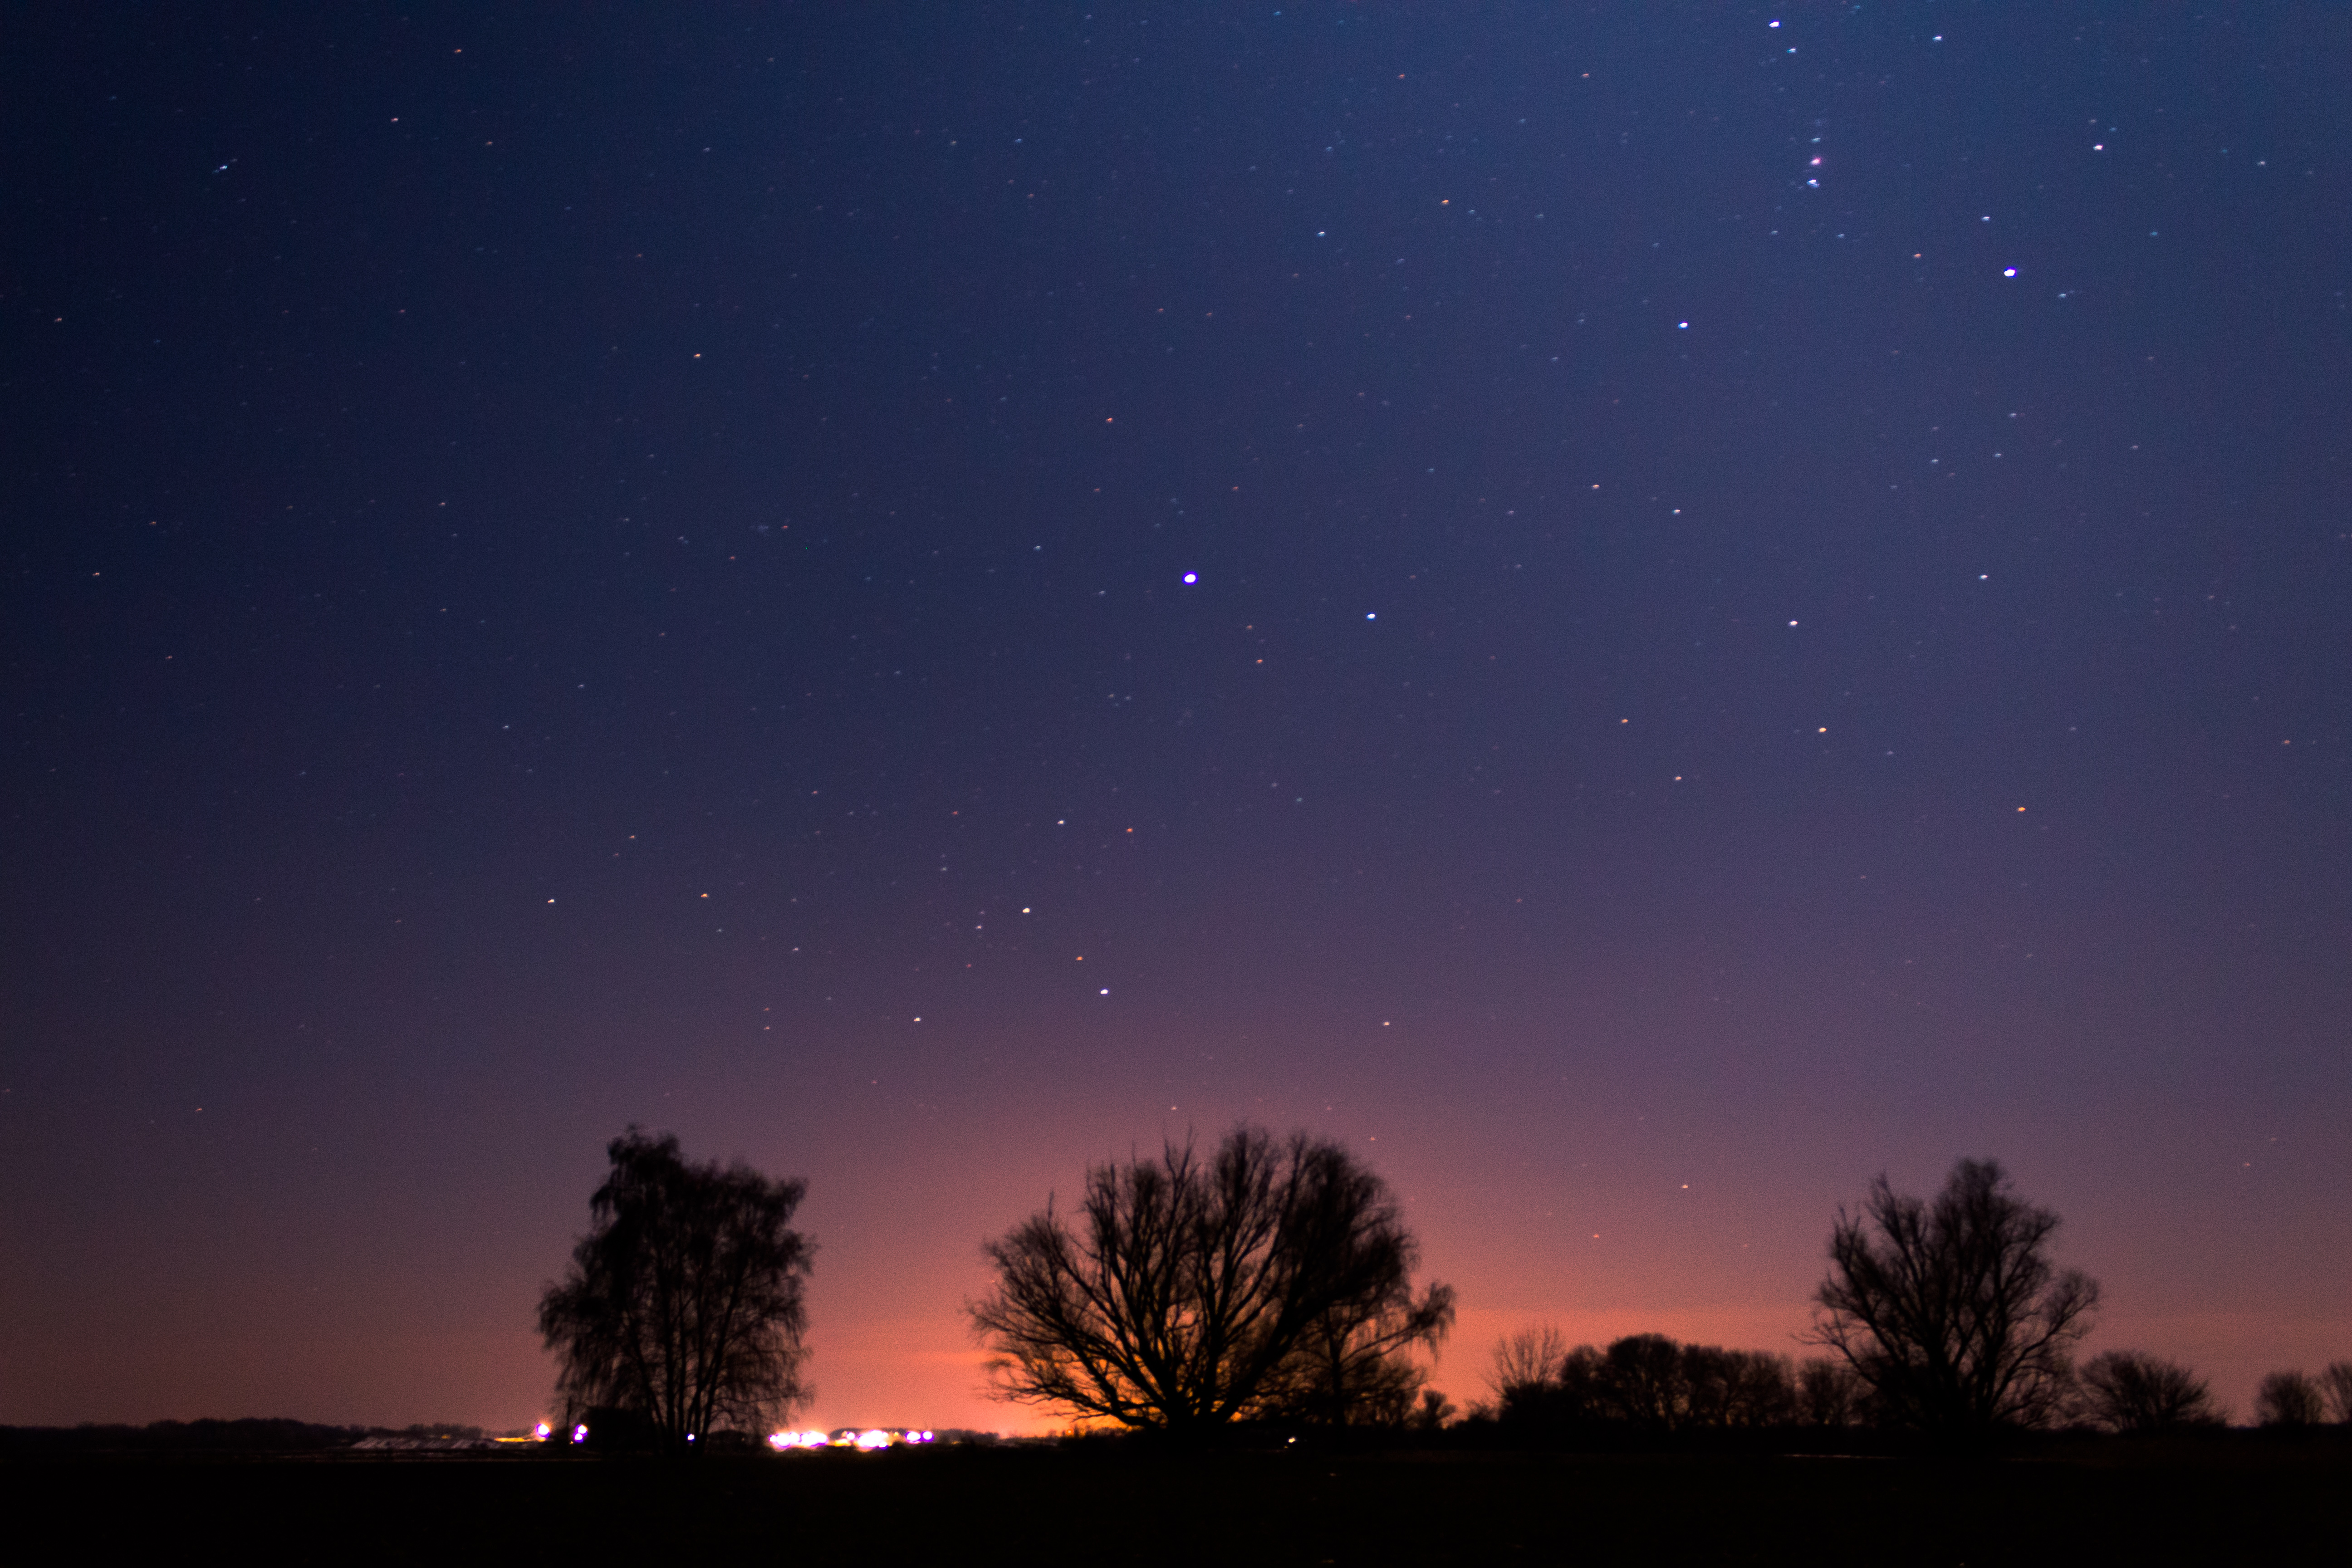
night, photo, beautiful, stars, canon, sky, nature, atmosphere, astronomical object, star, tree, atmosphere of earth, horizon, dawn, phenomenon, dusk, evening, darkness, cloud, astronomy, afterglow, space, outer space, meteorological phenomenon, midnight, landscape, computer wallpaper, science